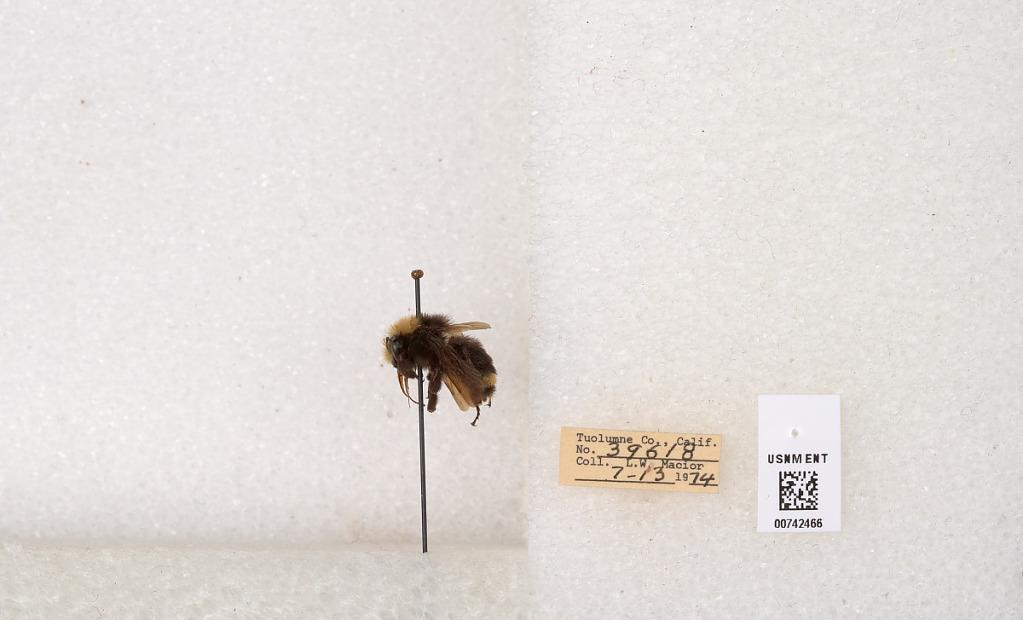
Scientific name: Bombus (Pyrobombus) vosnesenskii Radoszkowski
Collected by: L. Macior
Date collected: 1974-7-13
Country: United States
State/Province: California
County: Tuolumne
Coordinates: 38.0276, -119.955